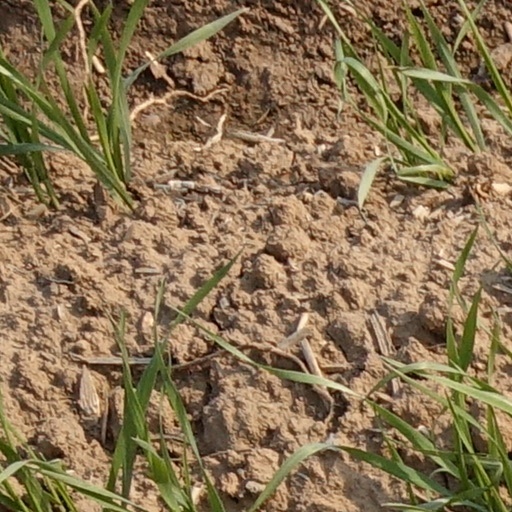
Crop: wheat